Influenza vaccine

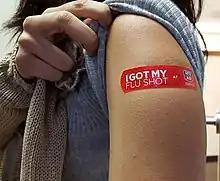
A young woman displays her bandage after receiving the vaccine at a drug store.

In the United States routine influenza vaccination is recommended for all persons aged six months and over. It takes up to two weeks after vaccination for sufficient antibodies to develop in the body. The CDC recommends vaccination before the end of October, although it considers getting a vaccine in December or even later to be still beneficial. The U.S. military also requires a flu shot annually for its active and reserve servicemembers.